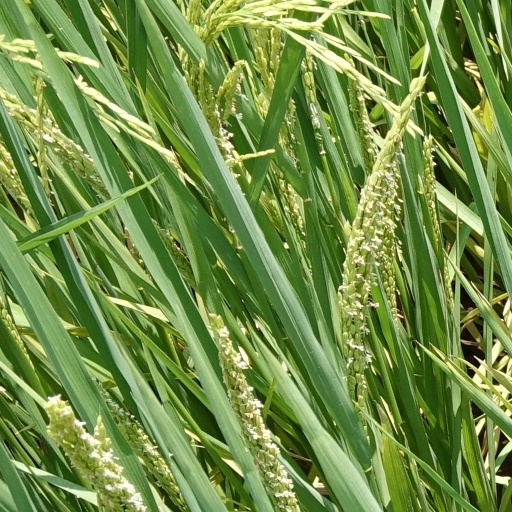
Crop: rice